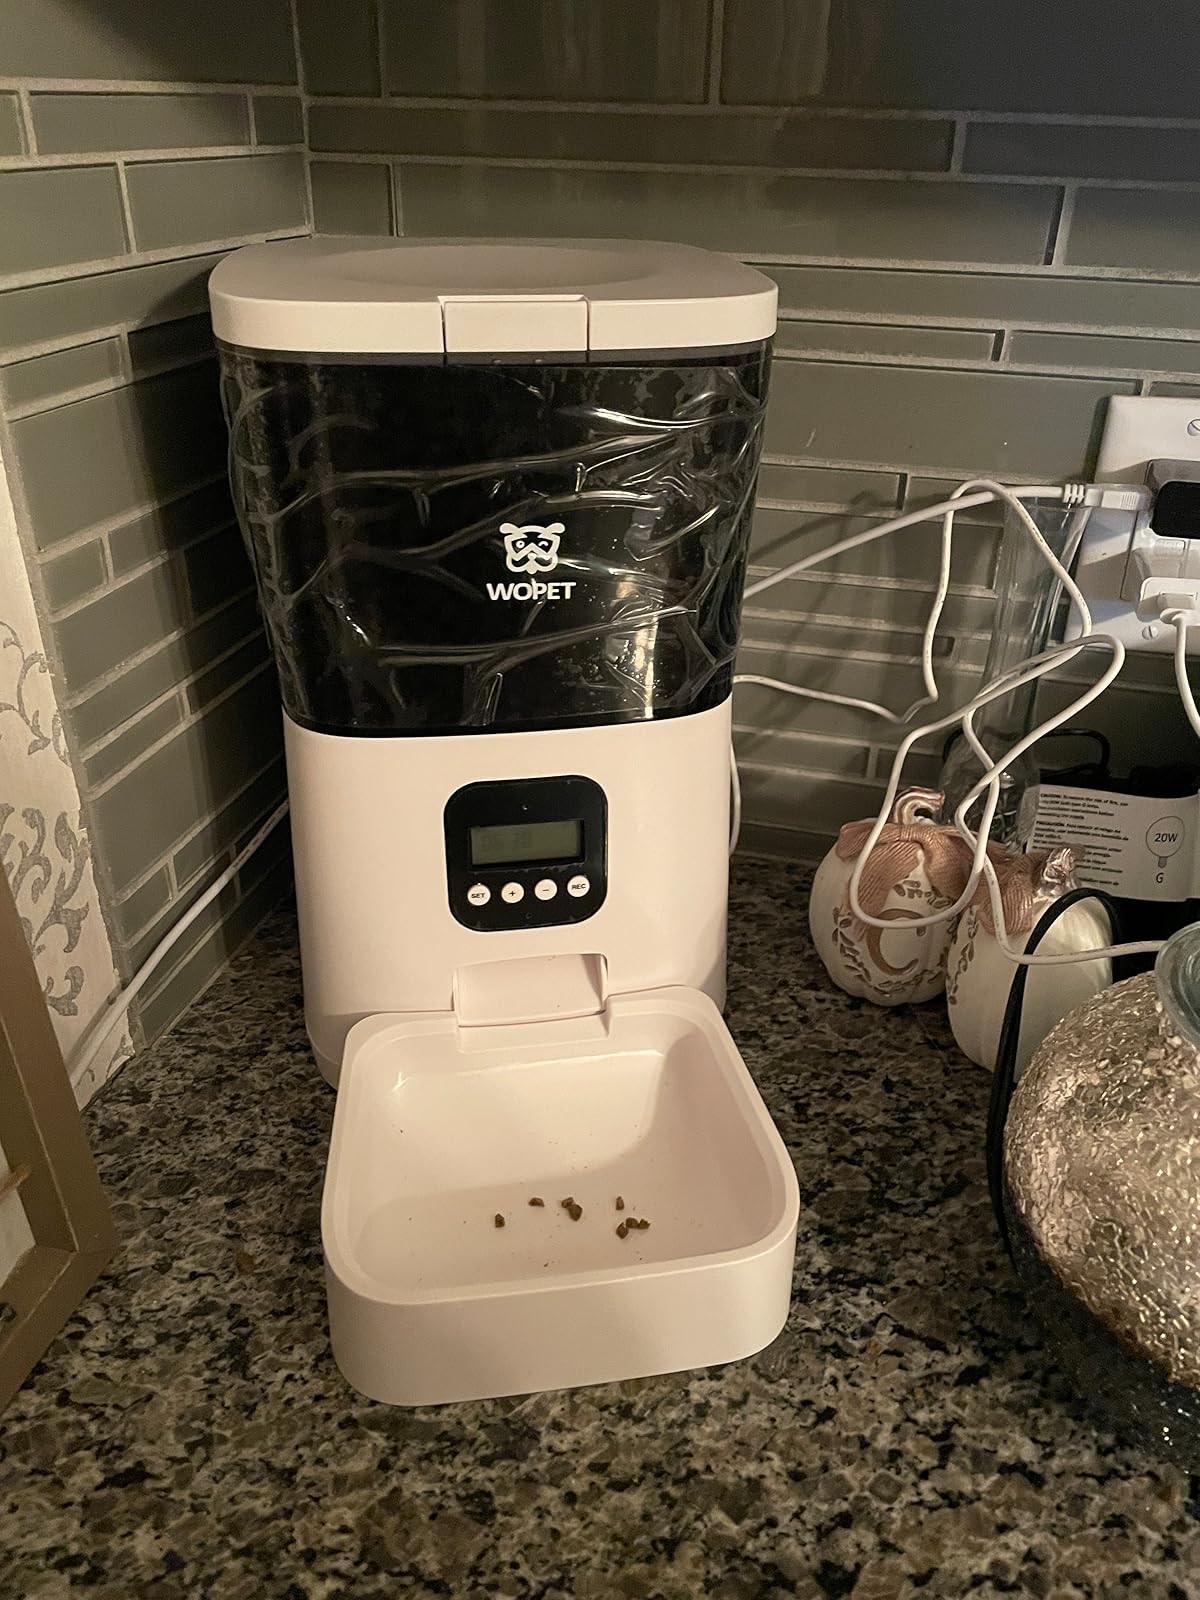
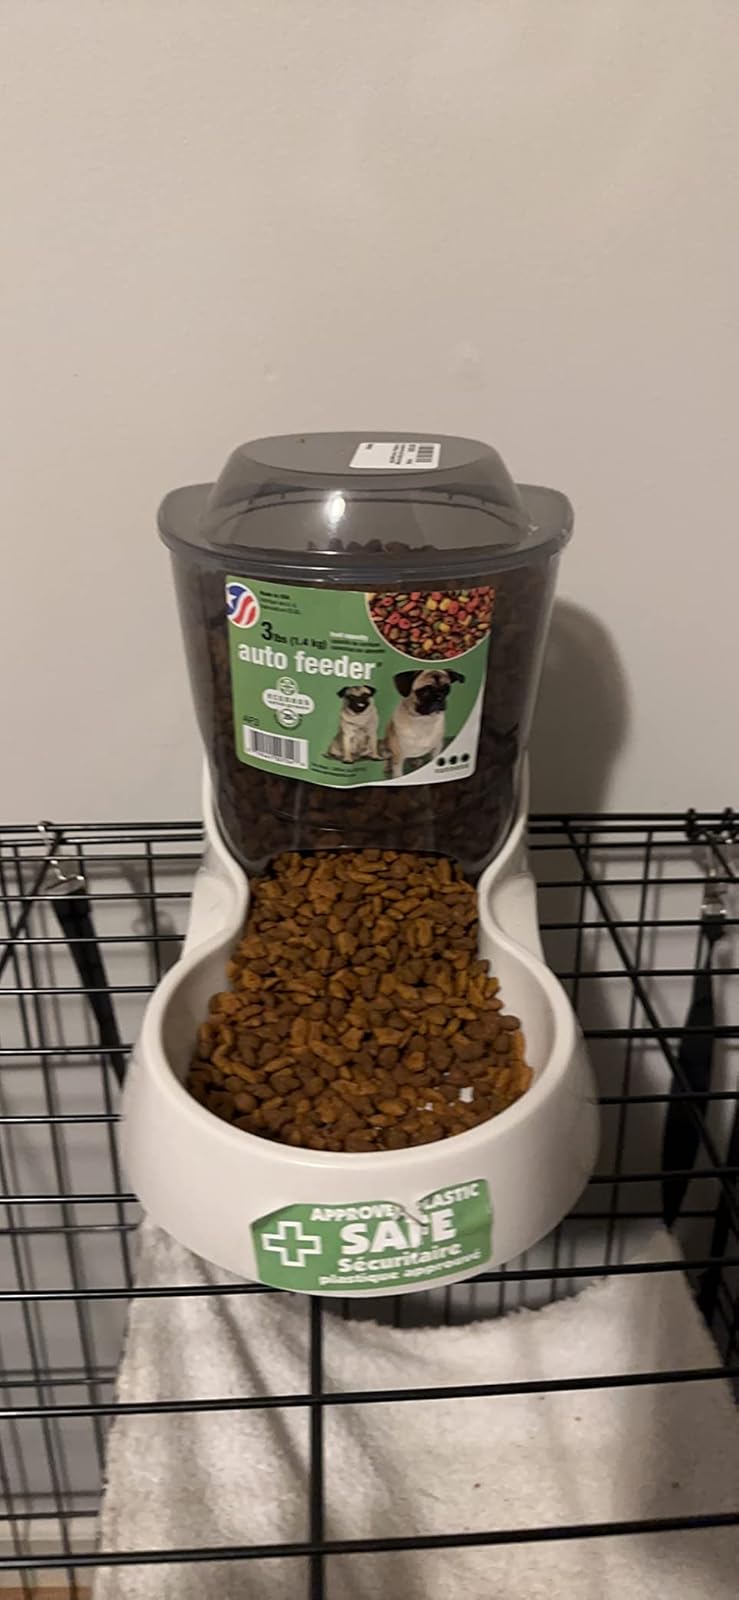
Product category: items_feeder
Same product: no